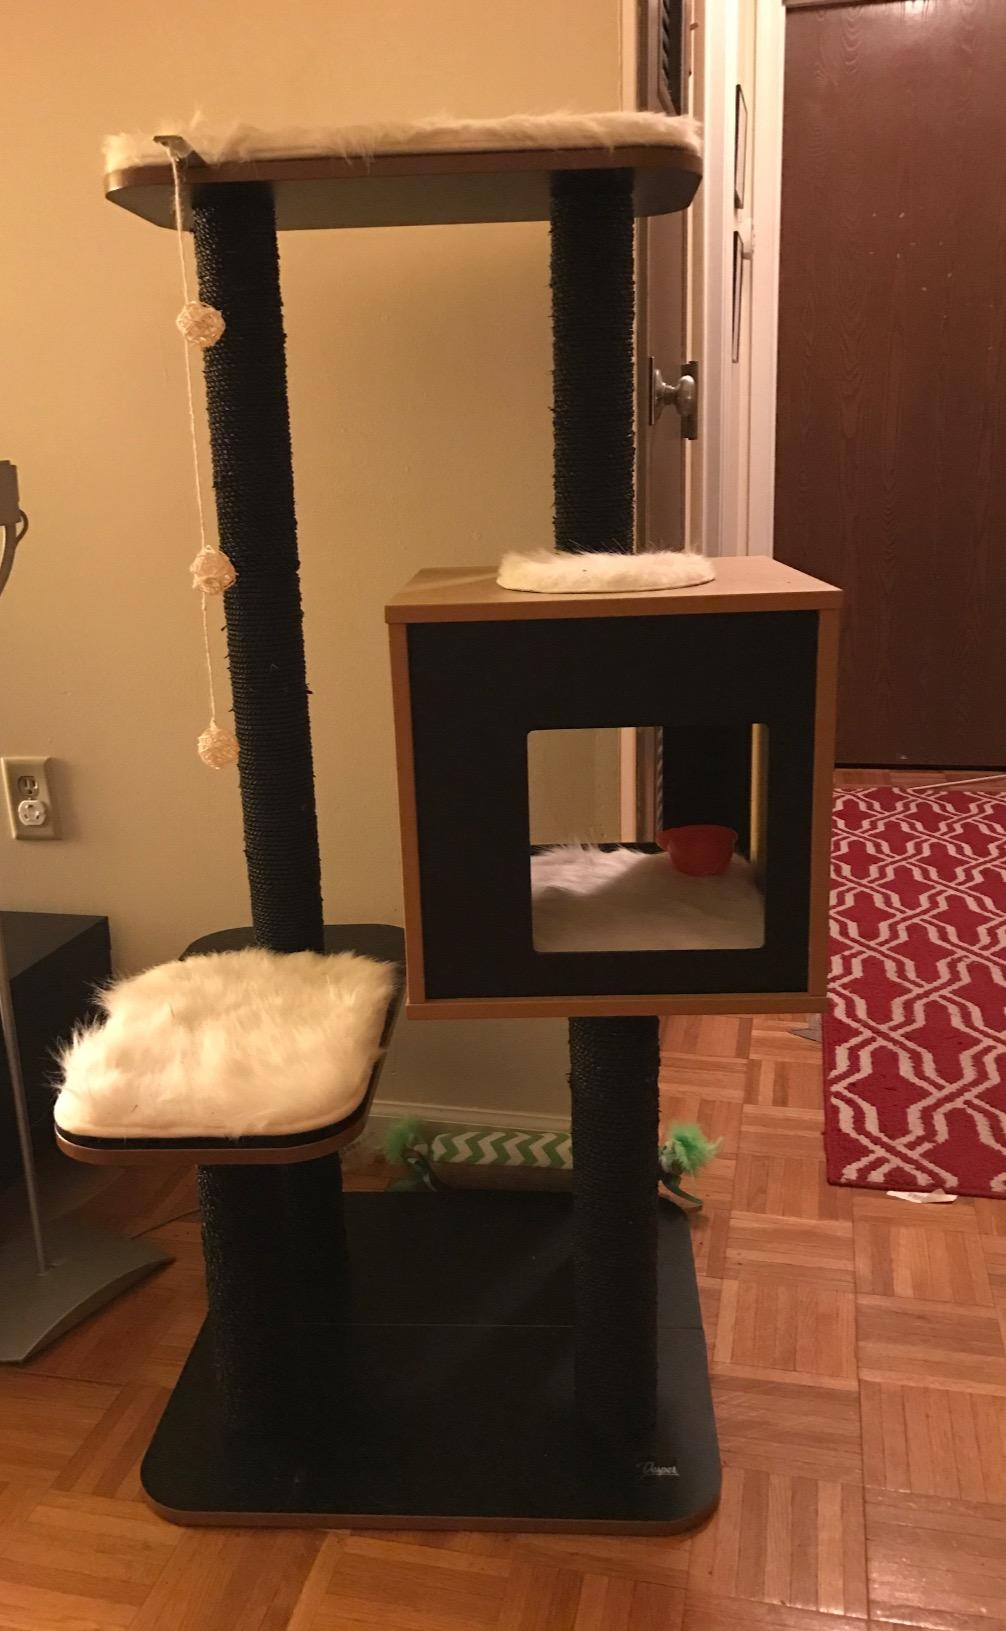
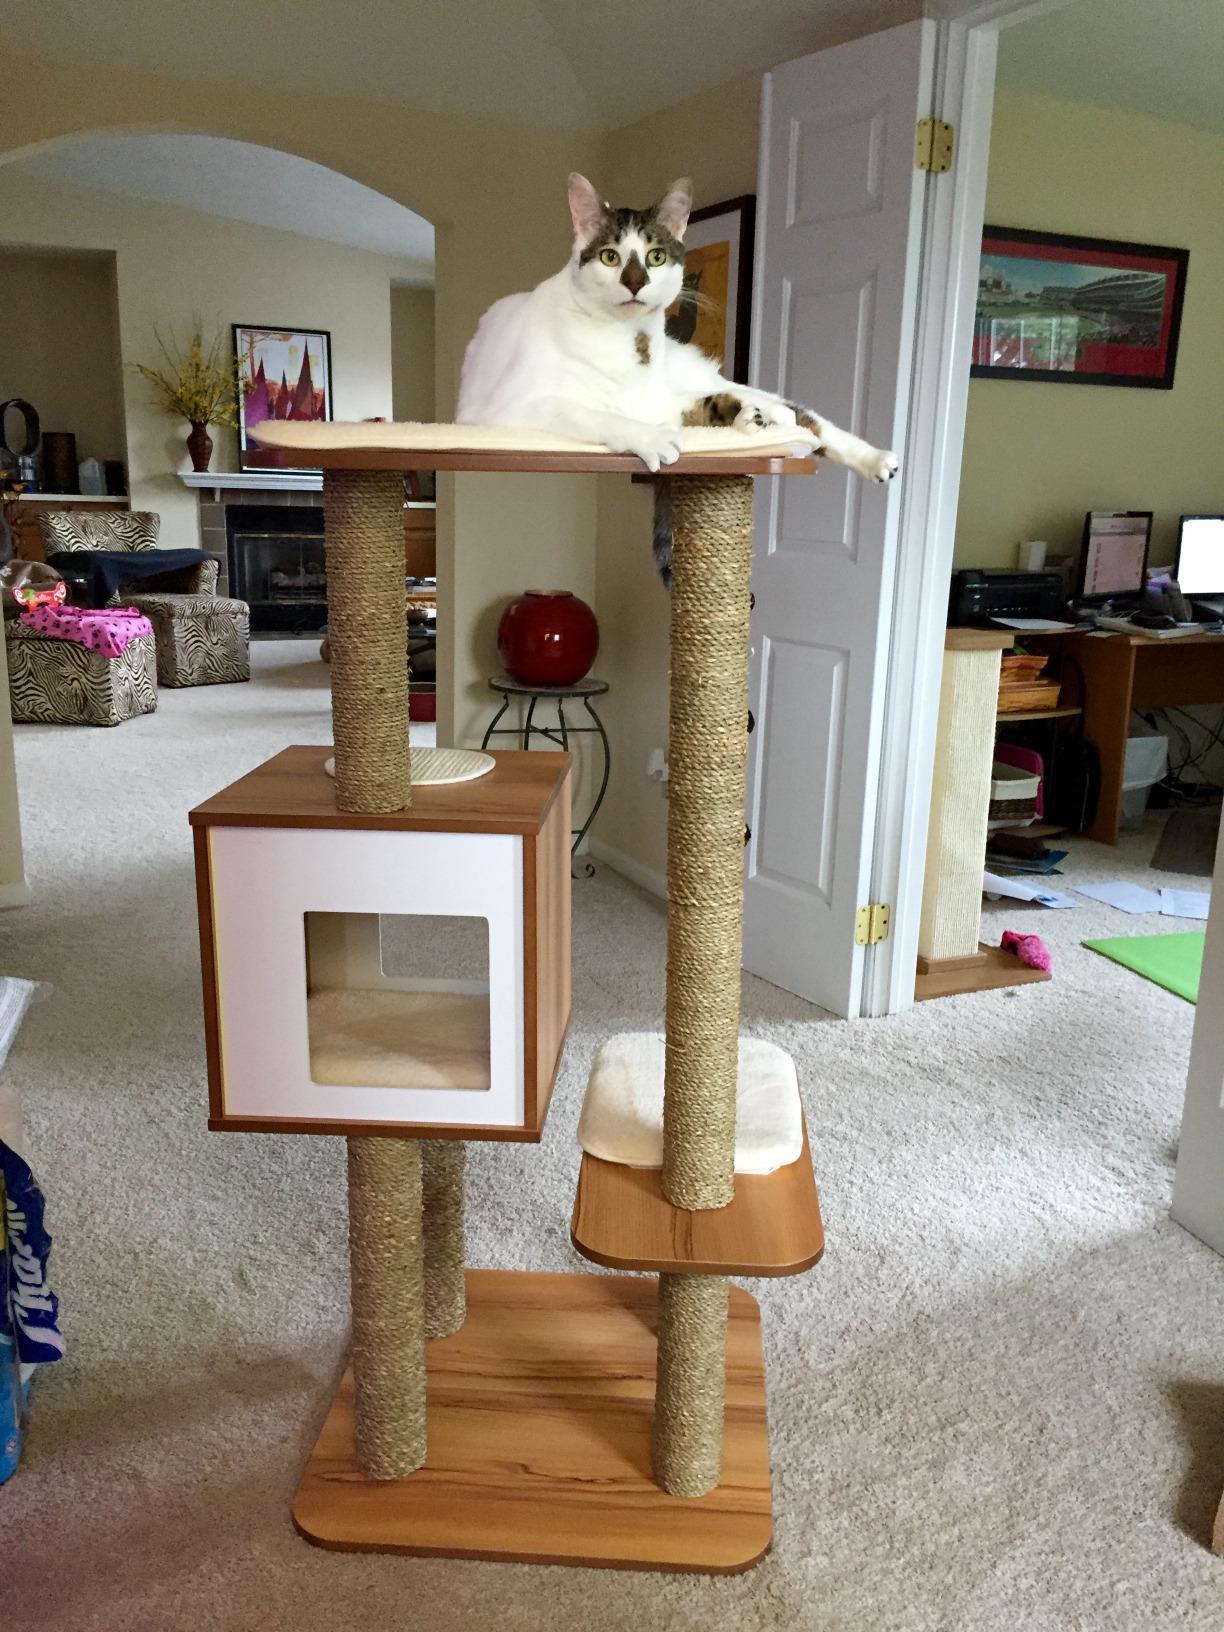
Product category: items_cat tree
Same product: no